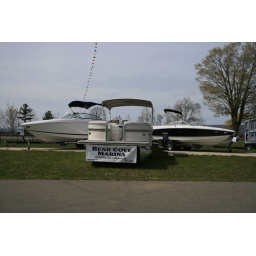
Bear Cove Marina boats at the fair ground in Petoksey Michigan